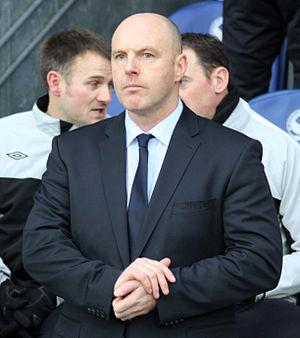
Steve Kean est un footballeur puis entraîneur de football écossais, né le 30 septembre 1967 à Glasgow.